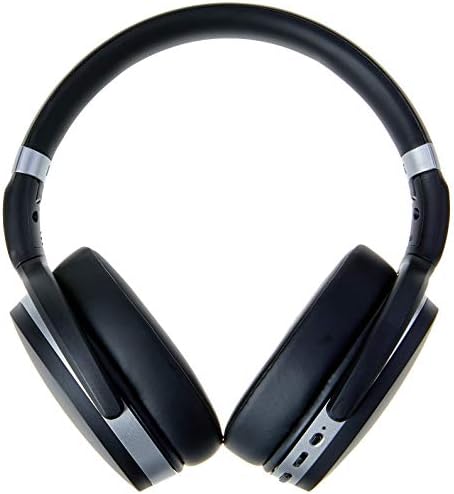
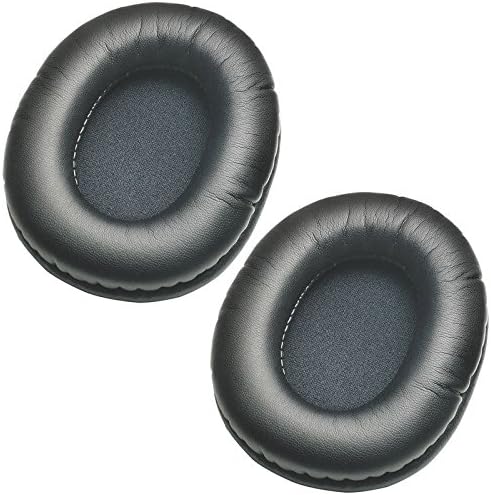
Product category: headphones
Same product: no